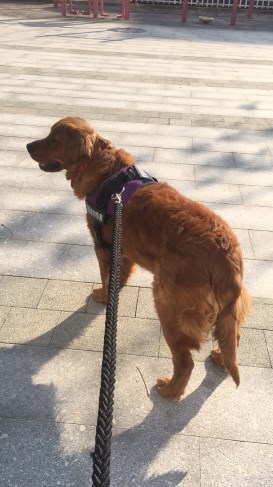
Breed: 5355-n000126-golden_retriever